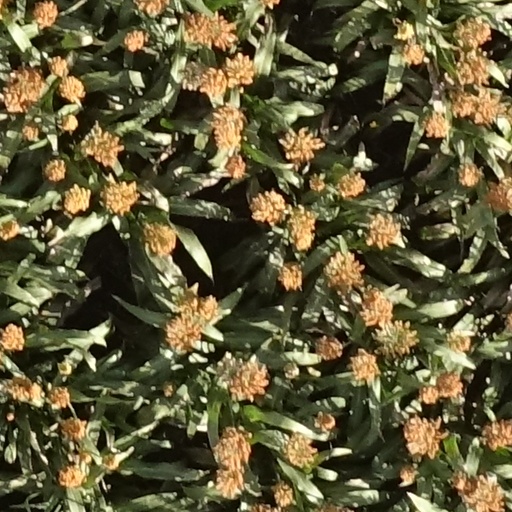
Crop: sorghum